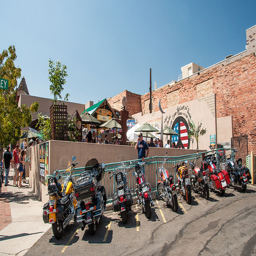
Nine motorcycles are parked outside an open air bar.
A line of large motorcycles parked outside on a city street.
Many motorcyclist gather with bikes at an eating establishment.
Multiple motorcycles parked next to each other in a parking lot.
A row of motorcycles filling all the spots in a parking area.